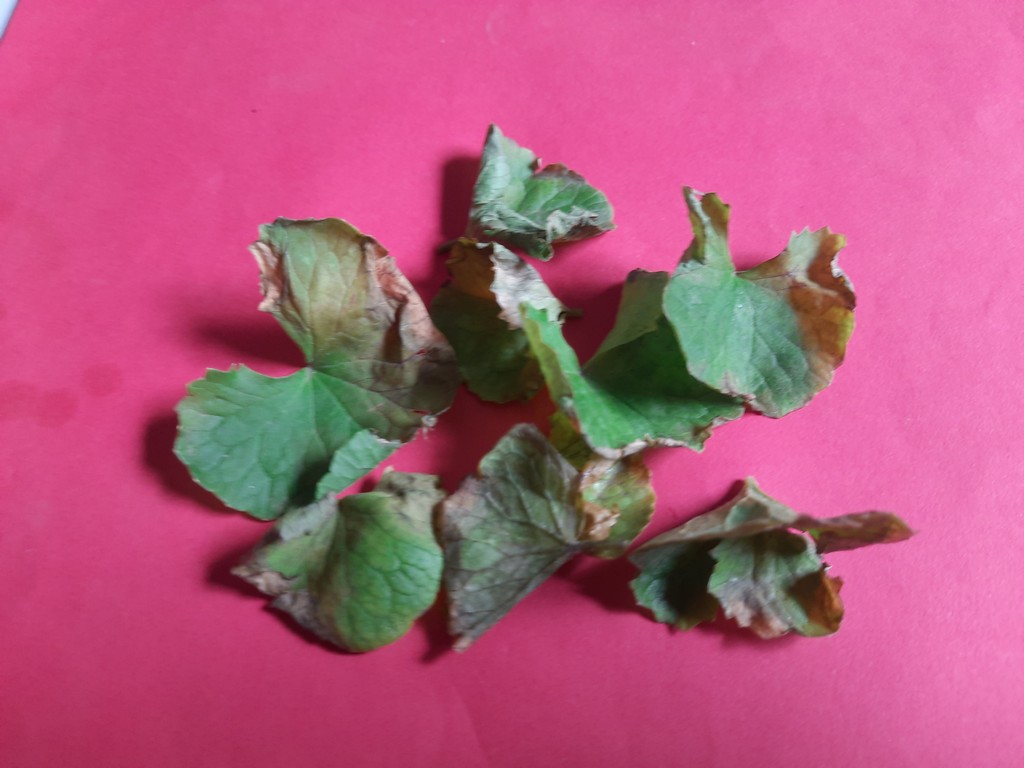
Label: Unhealthy